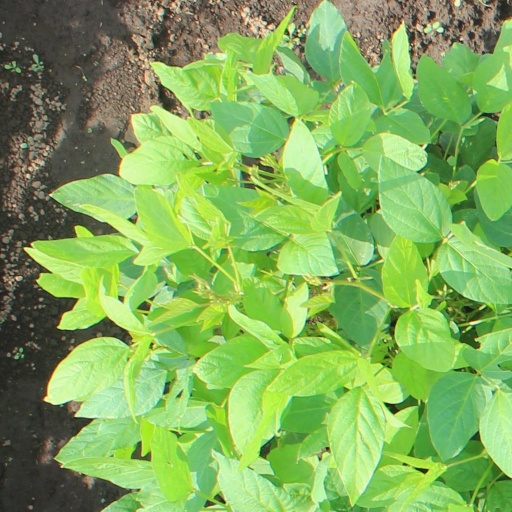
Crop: soybean